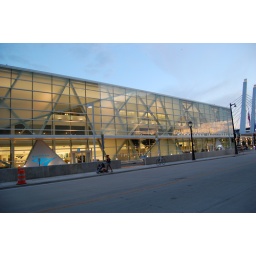
Amtrak, Greyhound, etc, all converge in this glassy box of a building with crazy angled beams inside.